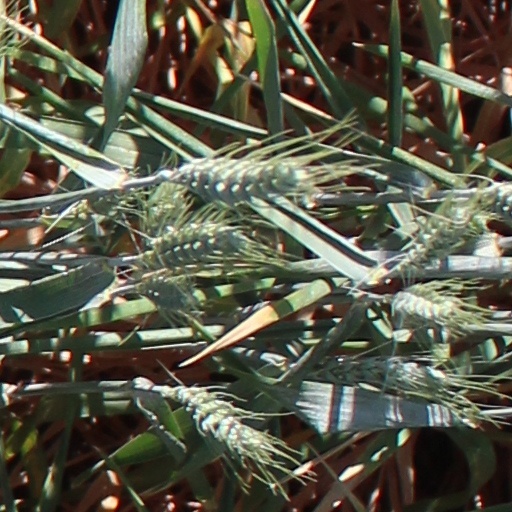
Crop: wheat